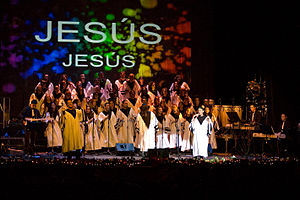
Gospel
Et gospel-kor
"Gospel er en kirkelig musikgenre udviklet i ""sorte kirker"", dvs. forsamlinger, hvor medlemmerne var sorte – i USA. Gospel kan fremføres af kor eller som solosang, ofte vokalt eller med et enkelt akkompagnement. Den er nært beslægtet med spirituals og blues-musikken og har forgreninger til pop og rock.